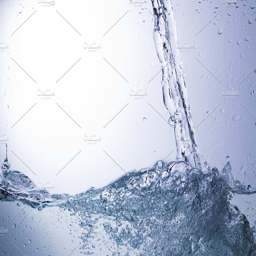
clear water on a monochromatic background